Graduation (album)

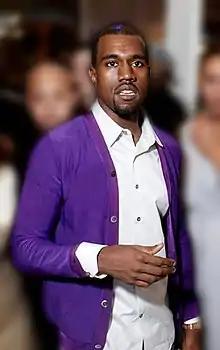
West wrote lyrics expressing an ambivalence towards his newfound wealth and fame.

In comparison to previous albums, which were largely driven by observational commentary on matters pertaining to social welfare, "Graduation" is more introspective in nature and addresses personal themes. West stated that he wanted to make inspirational music and placed more focus on individual perspective and experience that listeners could connect with in an attempt to create "people's theme songs". Dismayed that the messages behind his complex lyricism were frequently lost on listeners and did not carry well during live performances, West made an attempt to simplify his lyrics and use more simplistic rhyme schemes for more straightforward verses while concentrating on speaking volumes with sparser wording on "Graduation". Having committed a significant amount of time towards elevating his storytelling abilities by listening to folk musicians, West manages to form a lyrical narrative within nearly every song on the album. West dedicated a majority of the album towards conducting an analysis himself and conveying his ambivalent outlook on his newfound wealth and fame. As such, West's subversive songwriting fluctuates between playful self-aggrandizement and critical self-doubt. While confident, extroverted and celebratory at face value, many songs contained on "Graduation" were thematically distanced and retained melancholic subtext. Some music critics remarked that compounded with West's urgent, emotive rapping style, the record sounded as if he were experiencing an existential crisis.